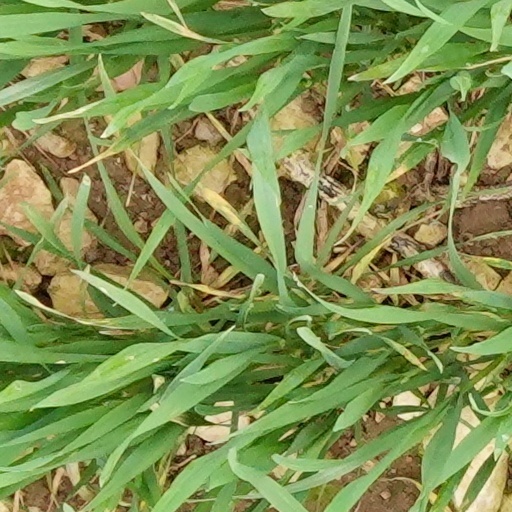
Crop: wheat